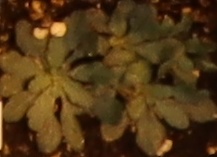
Label: Horseweed